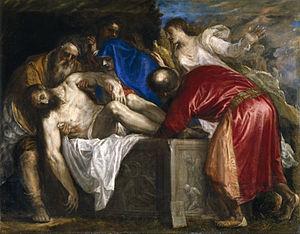
La Mise au tombeau est un tableau peint par Titien en 1559. Il mesure 137 cm de haut sur 175 cm de large. Il est conservé au musée du Prado à Madrid.
Tiziano Vecellio, Tiziano Vecelli ou Tiziano da Cador, plus communément appelé Titien ou le Titien en français, né vers 1488 à Pieve di Cadore, mort le 27 août 1576 à Venise, est un peintre et graveur italien de l'école vénitienne, auteur d'une importante œuvre picturale. Il est considéré comme un des plus grands portraitistes de cette époque, notamment grâce à son habileté à faire ressortir les traits de caractère des personnages.